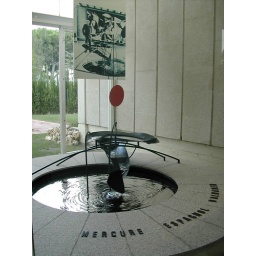
That's a whole pool of mercury in there! With only a glass window to separate us from potential death! Artists!